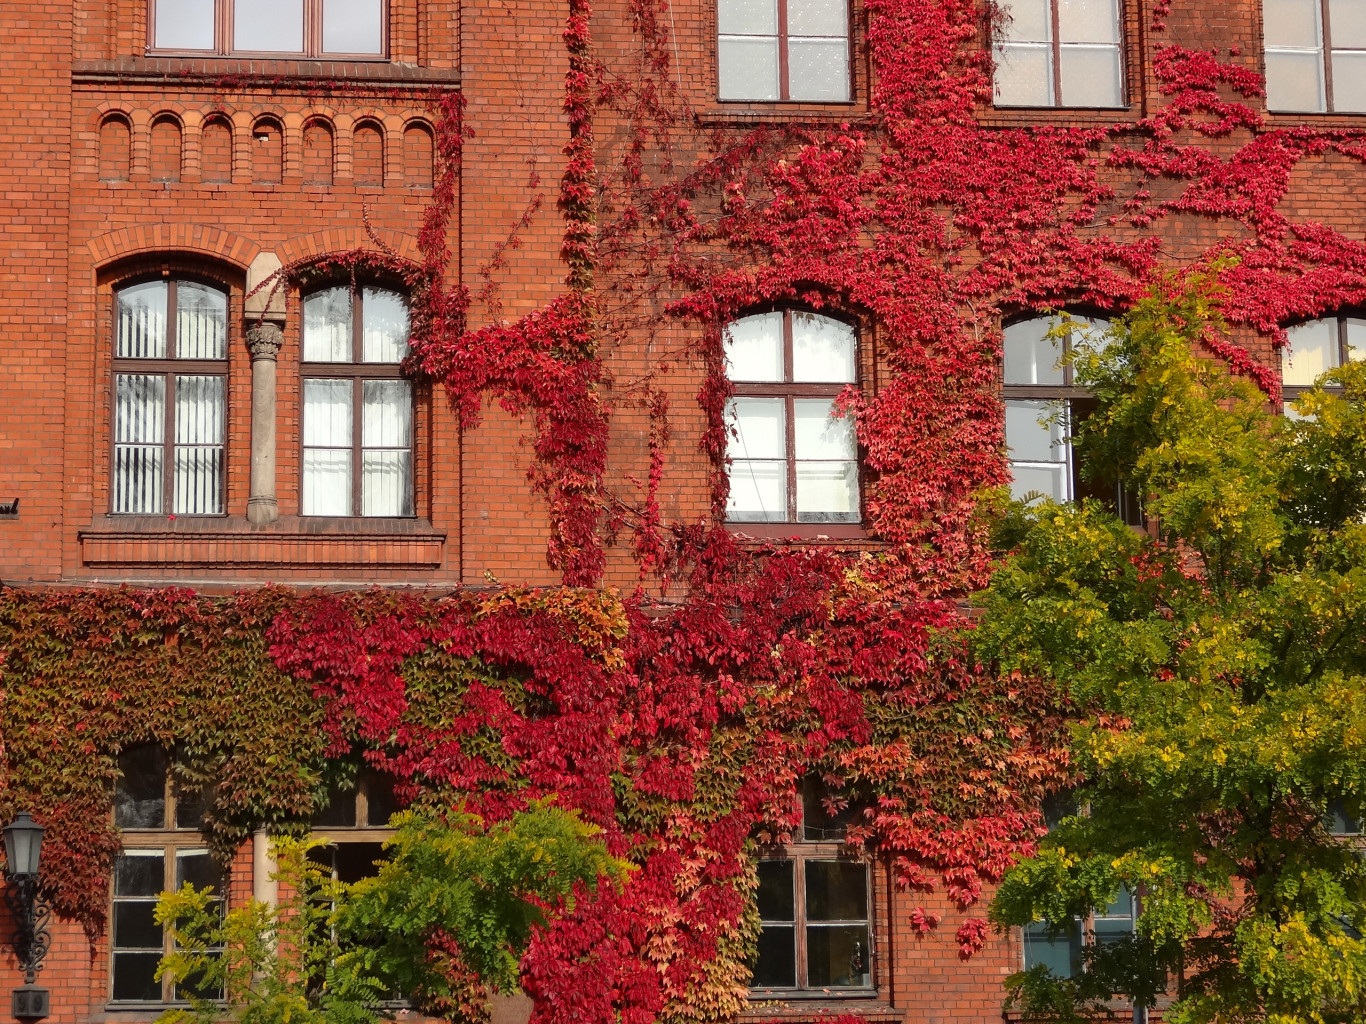
tree, plant, mansion, house, flower, window, building, home, wall, red, cottage, ivy, autumn, facade, property, garden, brick, courtyard, windows, shrub, poland, estate, neighbourhood, residential area, bydgoszczy, gimnazjum kr lewskie